Mountain Lake Park, Maryland

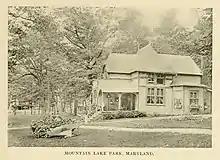
Mountain Lake Park, Maryland, circa 1909

Mountain Lake Park Historic District was listed on the National Register of Historic Places in 1983. Creedmore was listed in 1984.